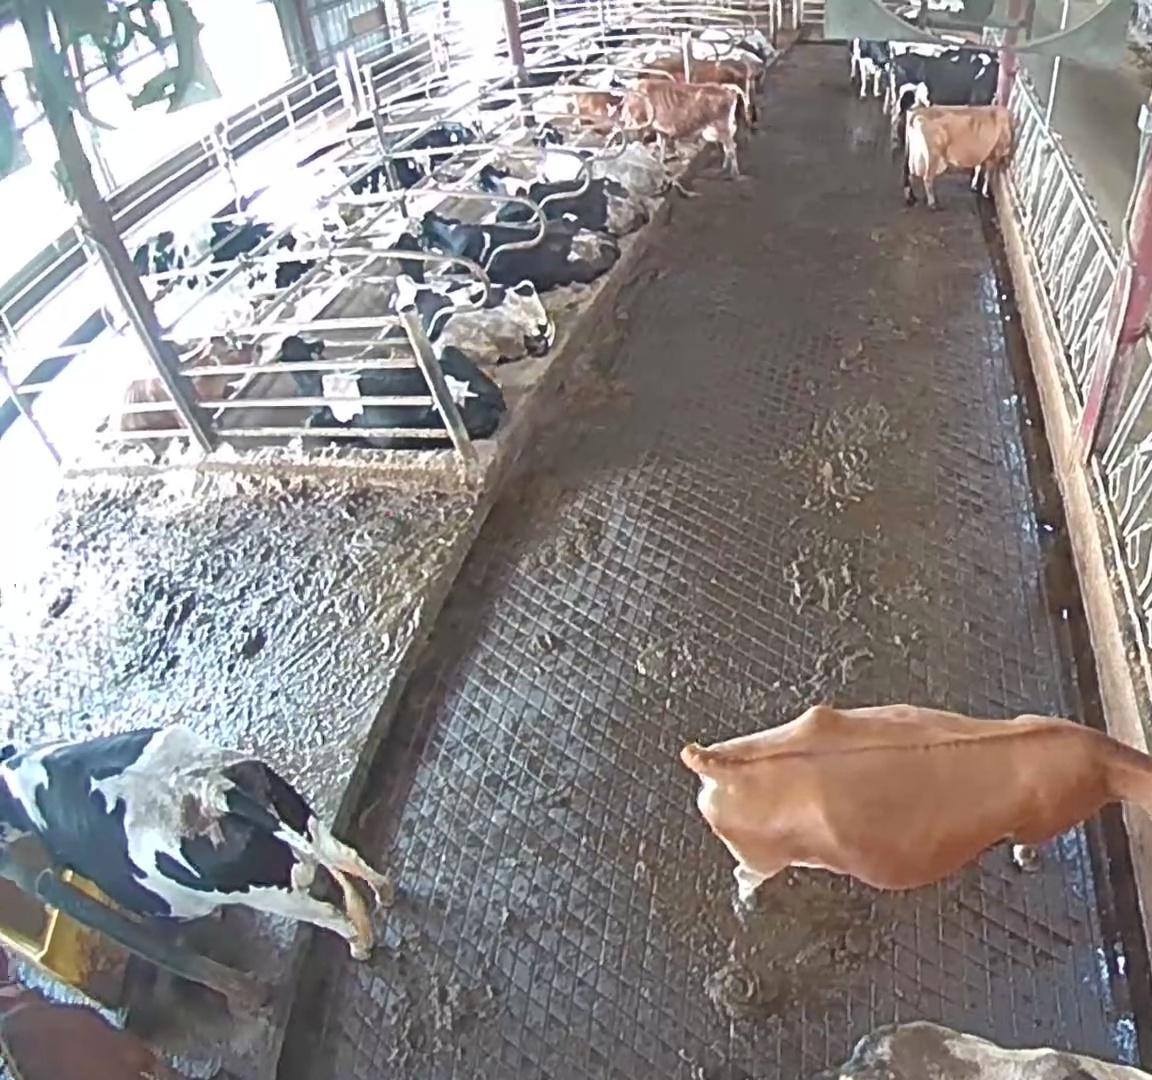
Number of cows: 18